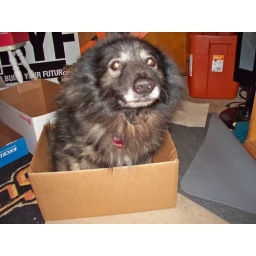
So I was in the office the other day, adn turned around to see Bear sitting in this box